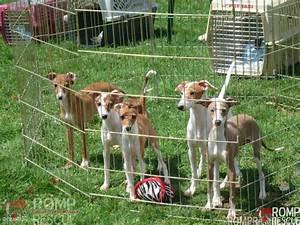
dog